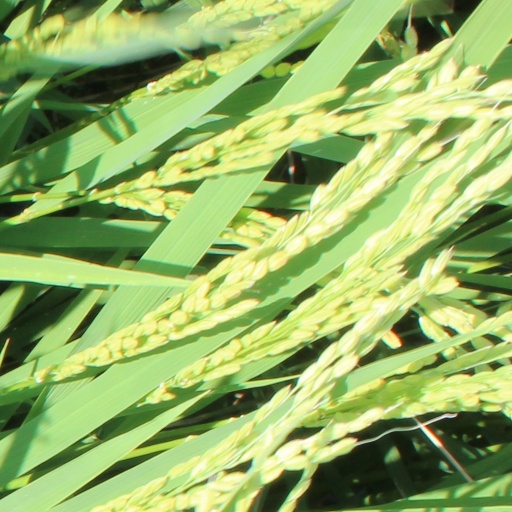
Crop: rice